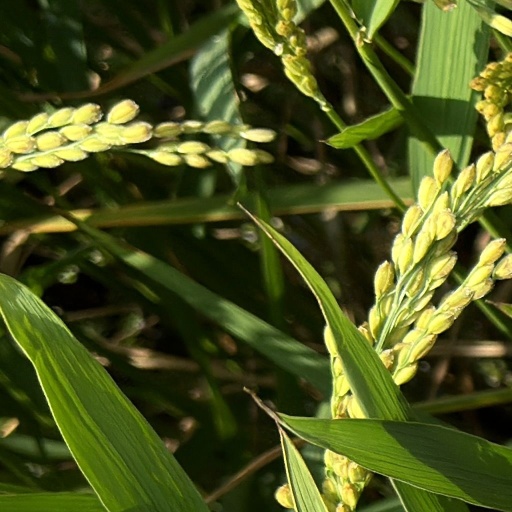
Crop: rice